Gymkhana

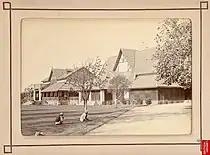
Karachi Gymkhana Club in 1890

Gymkhana is a British Raj term which originally referred to a place of assembly. The meaning then altered to denote a place where skill-based contests were held. "Gymkhana" is an Anglo-Indian expression, which is derived from the Persian word ""Jamat-khana"". Most gymkhanas have a Gymkhana Club associated with them, a term coined during the British Raj for gentlemen's club.